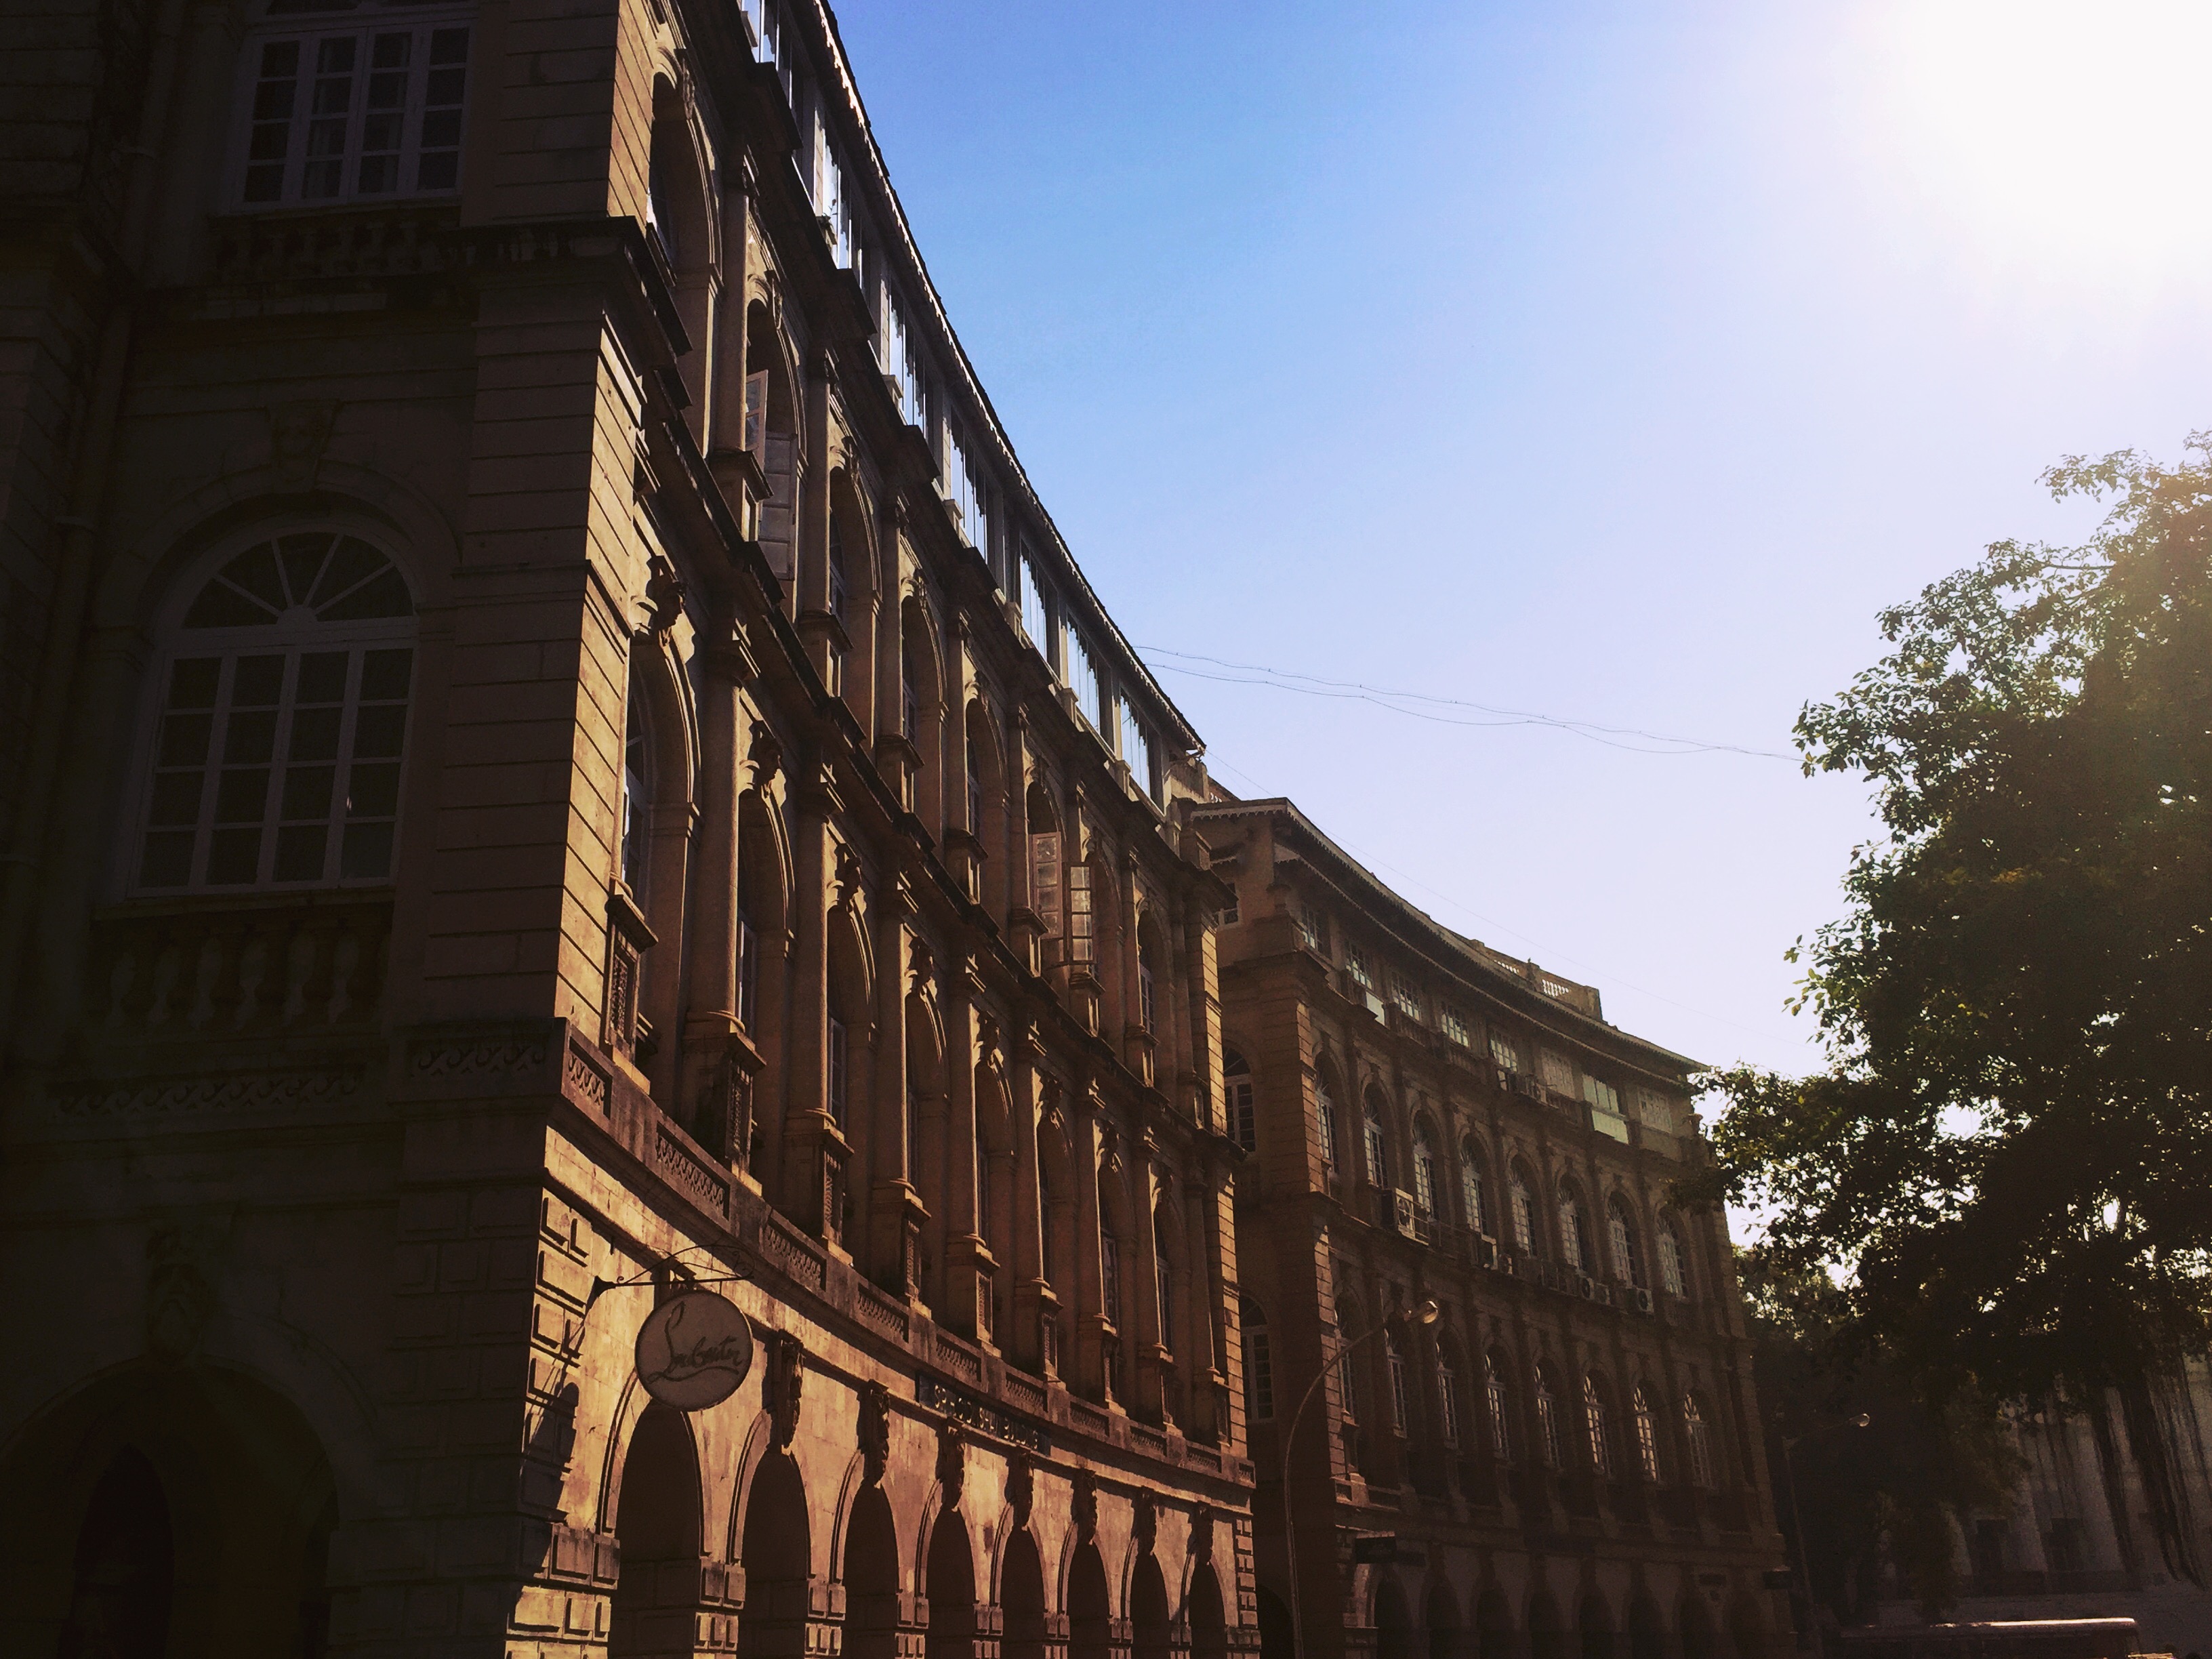
light, architecture, sunrise, sunset, town, building, city, travel, museum, landmark, facade, cathedral, tourism, place of worship, trees, outdoors, daylight, windows, front, shape, urban area